William M. Callaghan

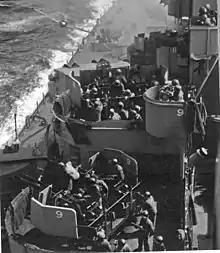
Japanese A6M Zero about to strike the side of USS "Missouri" on April 11, 1945

At 2:42 on April 11, 1945, off the coast of Kikaijima Island, a Japanese fighter pilot in an A6M5c Zero launched a kamikaze attack on USS "Missouri". Bill Obitz, a seaman at the time, recalled that the attacking plane approached at an extreme angle and estimated that it was 20 feet (6 m) above the water. Although struck by intense antiaircraft fire, the plane survived and struck the ship's starboard side at frame 169 below the main deck. While the impact of one of the plane's wings started a fire at 5-inch mount number 3, its 500-pound bomb did not detonate, so the damage was minimal. There were no American casualties, but the Japanese pilot died. Parts of the plane's wreckage and the top half of the pilot's body landed on board "Missouri". The plane's wing was turned over to the crew to be cut up for souvenirs.